American Line

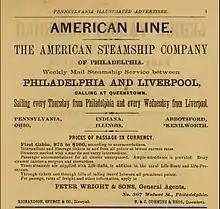
American Line 1870s advertisement

When the IMM trust failed in 1932, the American pieces of the combine were once again solely under the American flag, this time in the guise of United States Lines.